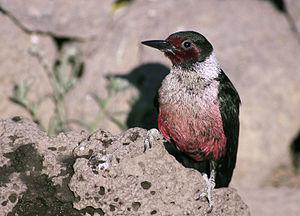
Cette liste des oiseaux au Canada provient de Bird Checklists of the World en date du mois de juillet 2018.